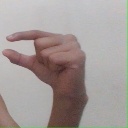
अक्षर: ग